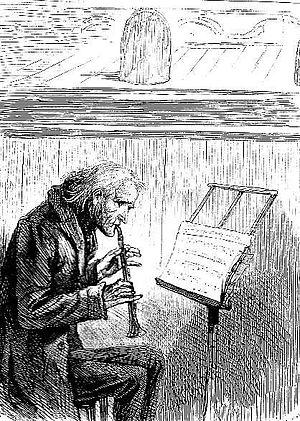
La Petite Dorrit, onzième roman de Charles Dickens, est le deuxième d'une série de trois romans politiques et sociaux, publié en feuilletons mensuels, vingt numéros en dix-neuf publications, de décembre 1855 à juin 1857 par Bradbury and Evans. C'est le plus politique des romans de Dickens et aussi celui dont la structure est la plus symbolique : il est en effet divisé en deux livres, le premier intitulé « Pauvreté » et le second « Richesse », chacun comptant dix numéros parus au prix de 1 shilling, la dernière livraison en ayant réuni deux.